Lady Eli

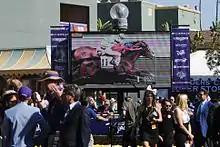
Queen's Trust beats Lady Eli by a nose in the Filly & Mare Turf

Lady Eli was the betting favorite in the 2016 Breeders' Cup Filly & Mare Turf at Santa Anita on November 5 but faced a strong field including Grade I winners Seventh Heaven (Irish Oaks, Yorkshire Oaks), Catch a Glimpse (Belmont Oaks), Sea Calisi (Beverly D), Avenge (Rodeo Drive), Al's Gal (EP Taylor), Ryan's Charm (Clasico Pamplona) and Kitcat (Club Hipico Falabella). She beat all of these but was caught in the final stride by Queen's Trust, a well-regarded English filly given a perfectly timed ride by Frankie Dettori. "We know she's incredible and we know this comeback story was singular, second to none", said Hanley. "It's just hard to see her lose by a nostril. But if she's back, she's healthy, that's all that really matters."